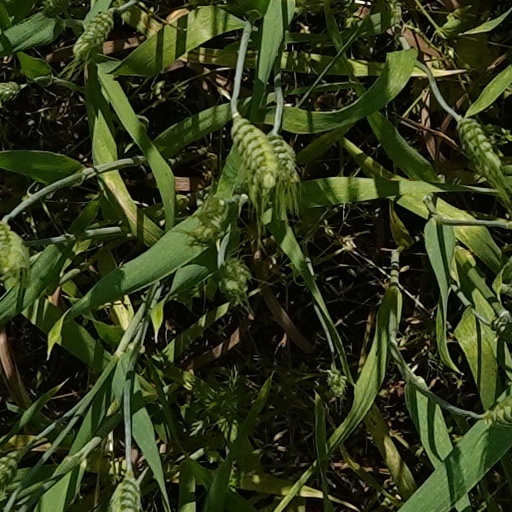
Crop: wheat